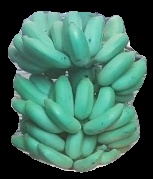
Variety: elakki-bale
Grade: grade2